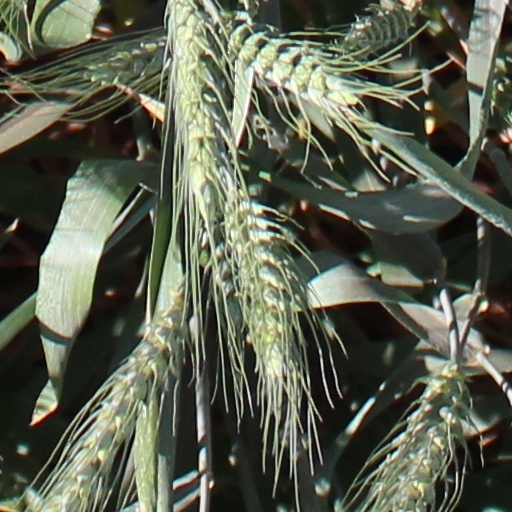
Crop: wheat